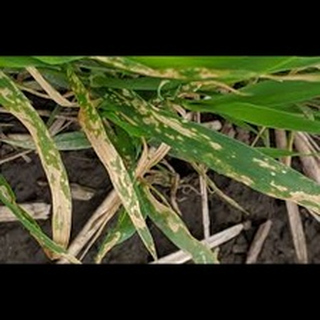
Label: wheat_leaf_blight